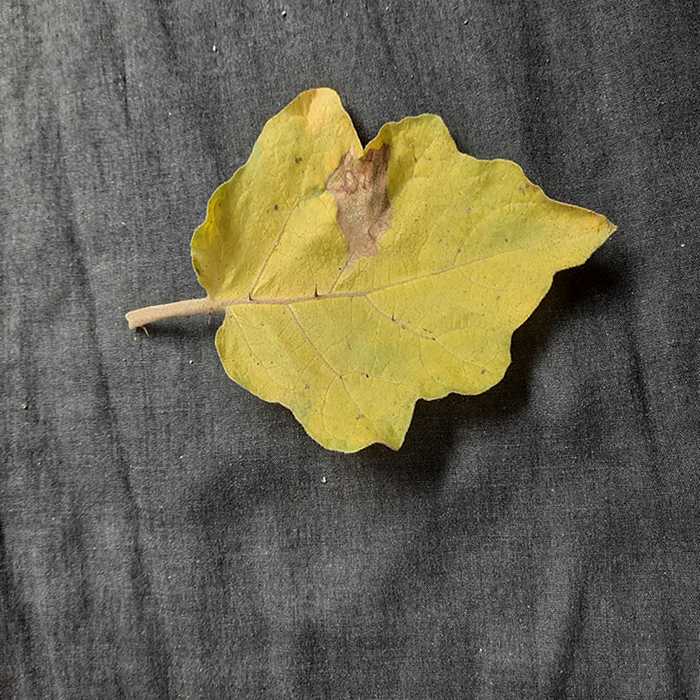
Plant: Eggplant
Label: Eggplant verticillium wilt